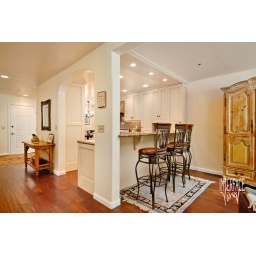
SB 800 CL lighting wallSB800 CR wall fillSB600 in kitchen for far wall kitchen interior